Menzies Research Centre

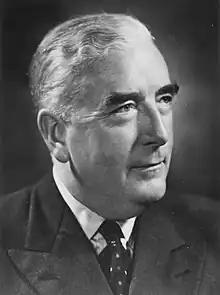
Robert Menzies

The Menzies Research Centre (MRC) is an Australian centre-right public policy think tank aligned with the Liberal Party.